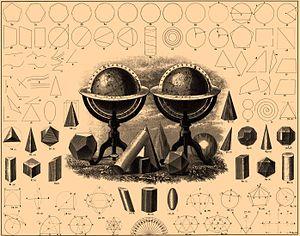
Une proposition de fusion est en cours entre Formulaire de géométrie classique et Aire de surfaces usuelles.